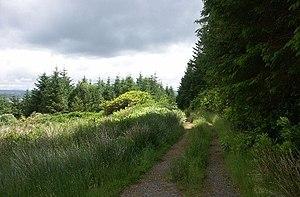
Knapdale est un district rural d'Argyll and Bute dans les Highlands, qui touche Kintyre au sud, et est séparé du reste d'Argyll au nord par le Crinan Canal. Il comprend deux paroisses, North Knapdale et South Knapdale.